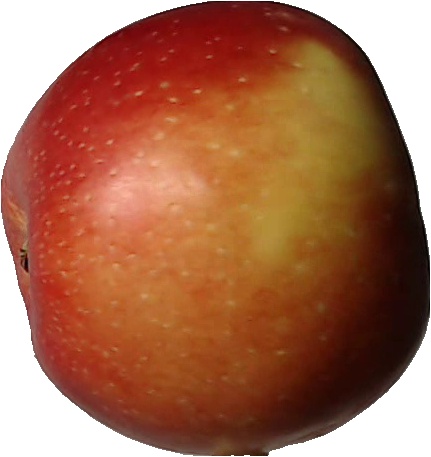
Label: apple_braeburn_1